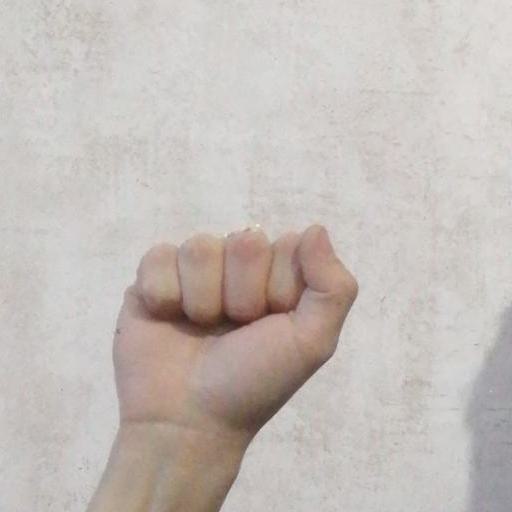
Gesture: fist